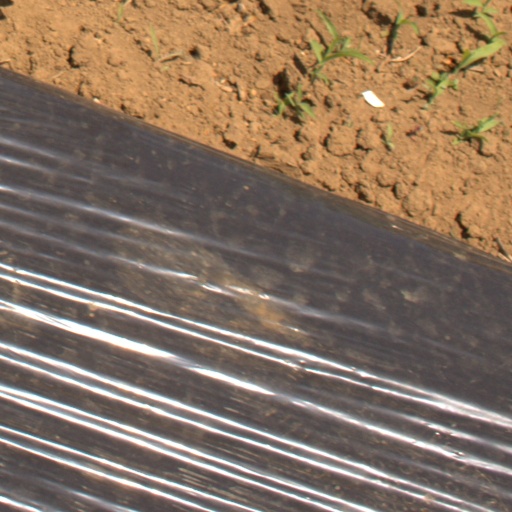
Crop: Jerusalem artichoke